Rasmussen, Queensland

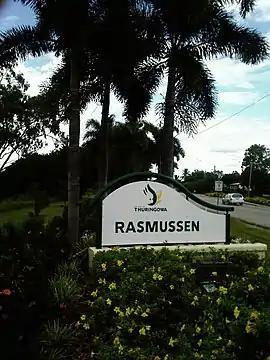

Rasmussen is a suburb of Townsville in the City of Townsville, Queensland, Australia. In the , Rasmussen had a population of 4,669 people.